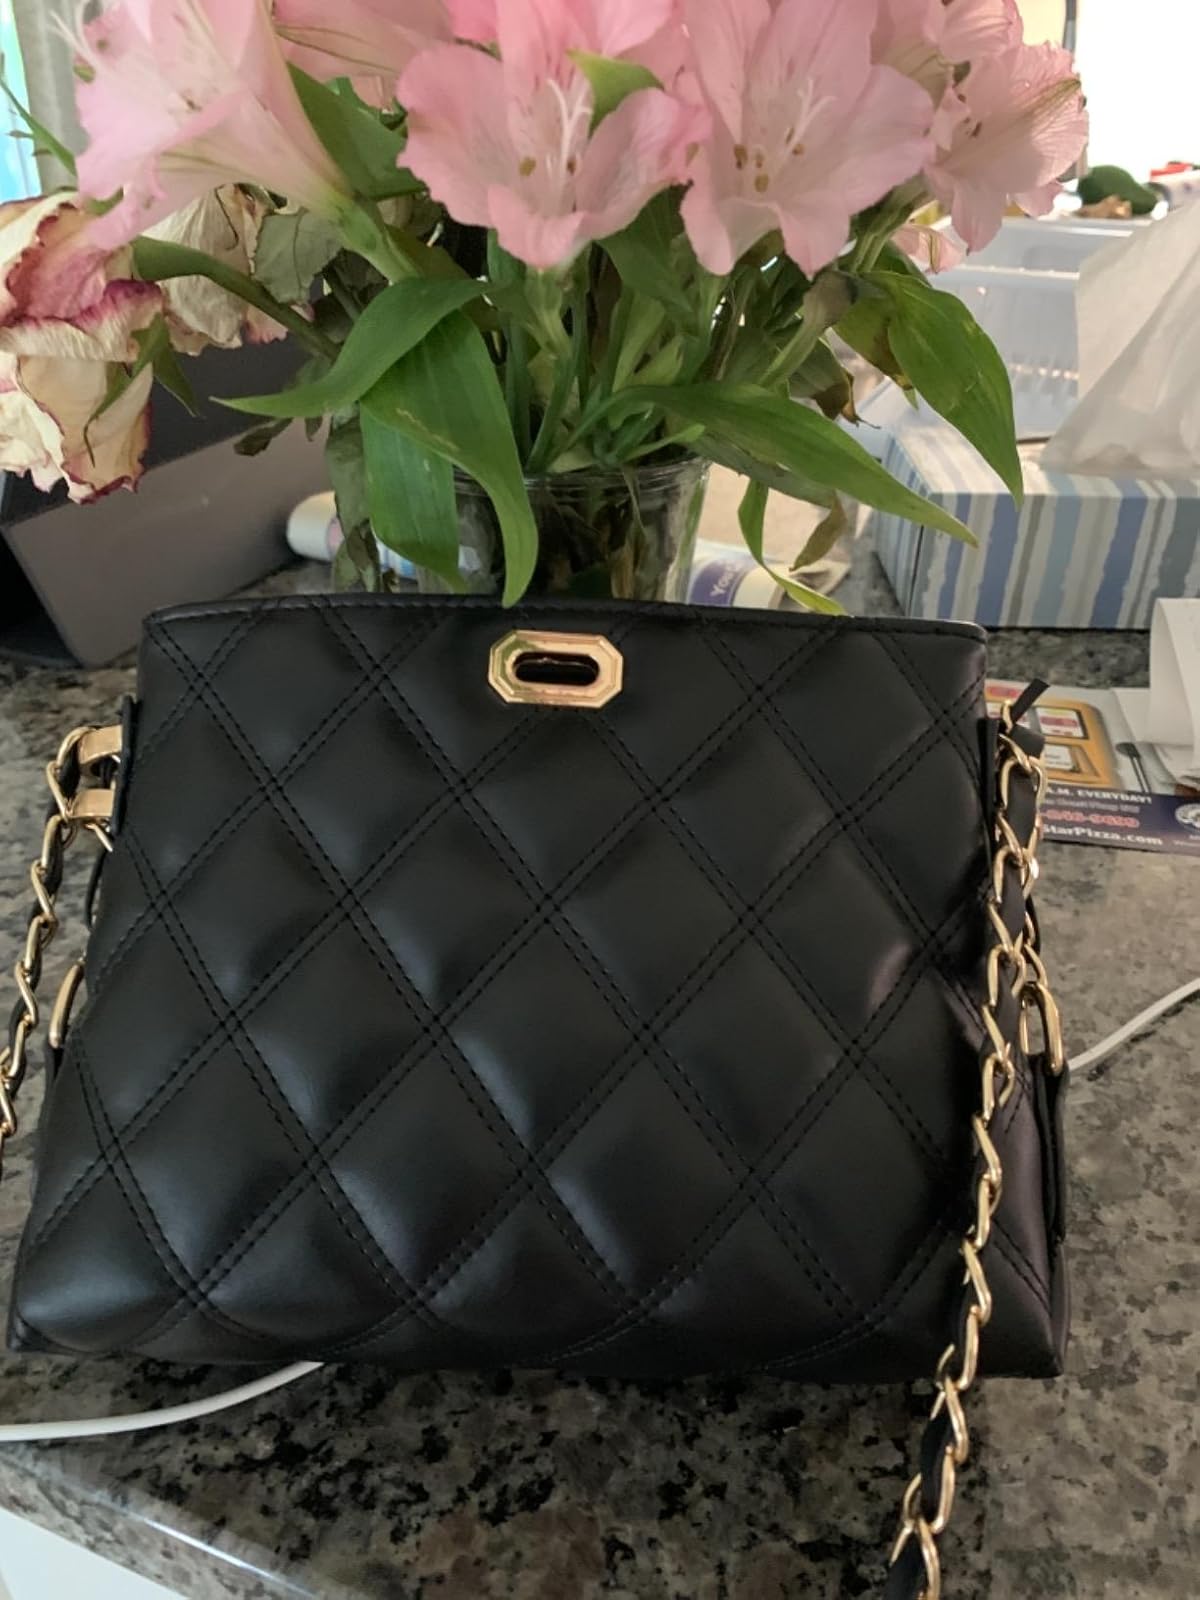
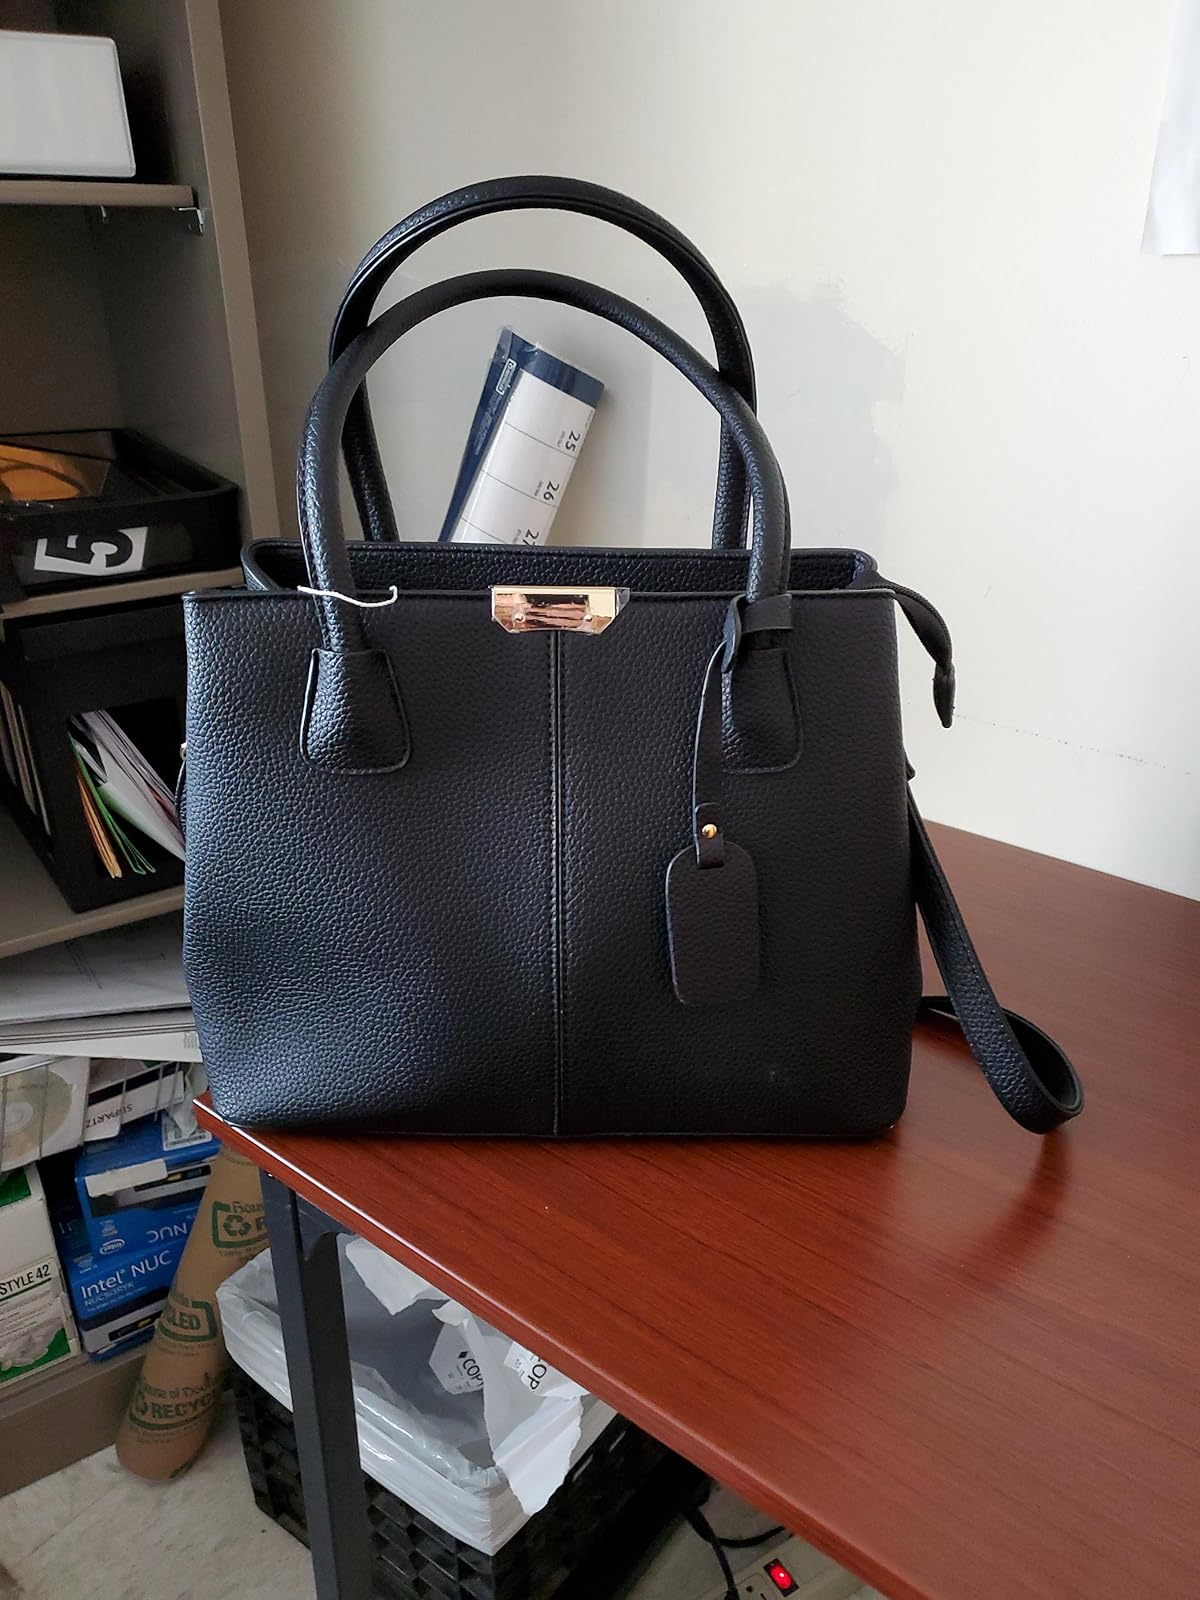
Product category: accessories_handbag
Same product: no